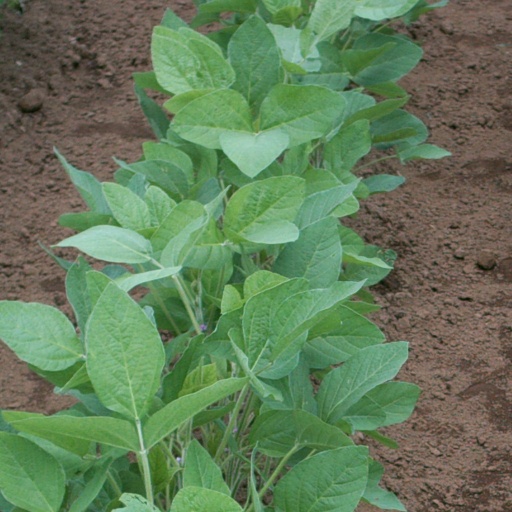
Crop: soybean